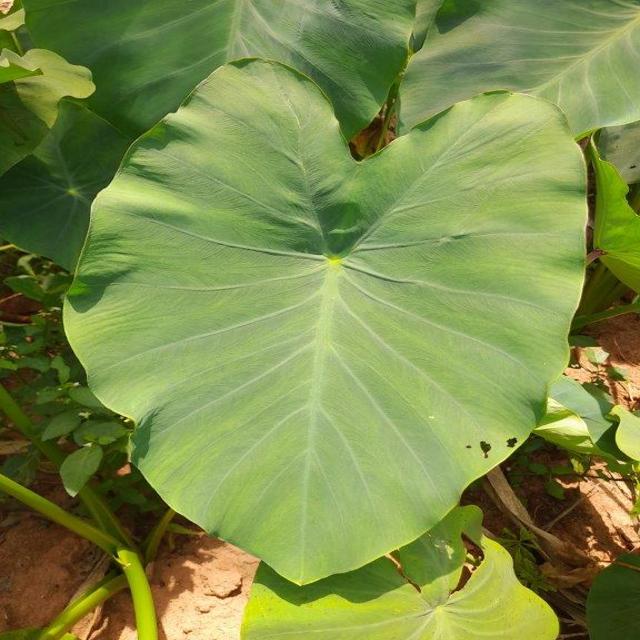
Label: Healthy